JNR Class C57

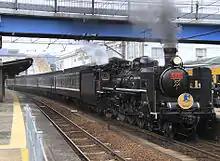
C57 1 in service, November 2009

As of 2014, C57 1 was operated by JR West and based at Shimonoseki Depot. As of 2018, it makes regular runs on the Yamaguchi line between Shin-Yamaguchi and Tsuwano The service was suspended following the July 2018 heavy rains, with C57 1 making guest appearance as the leisure train locomotive at the Kyoto Railway Museum during the forced break. The service is set to resume at the end of September 2018.